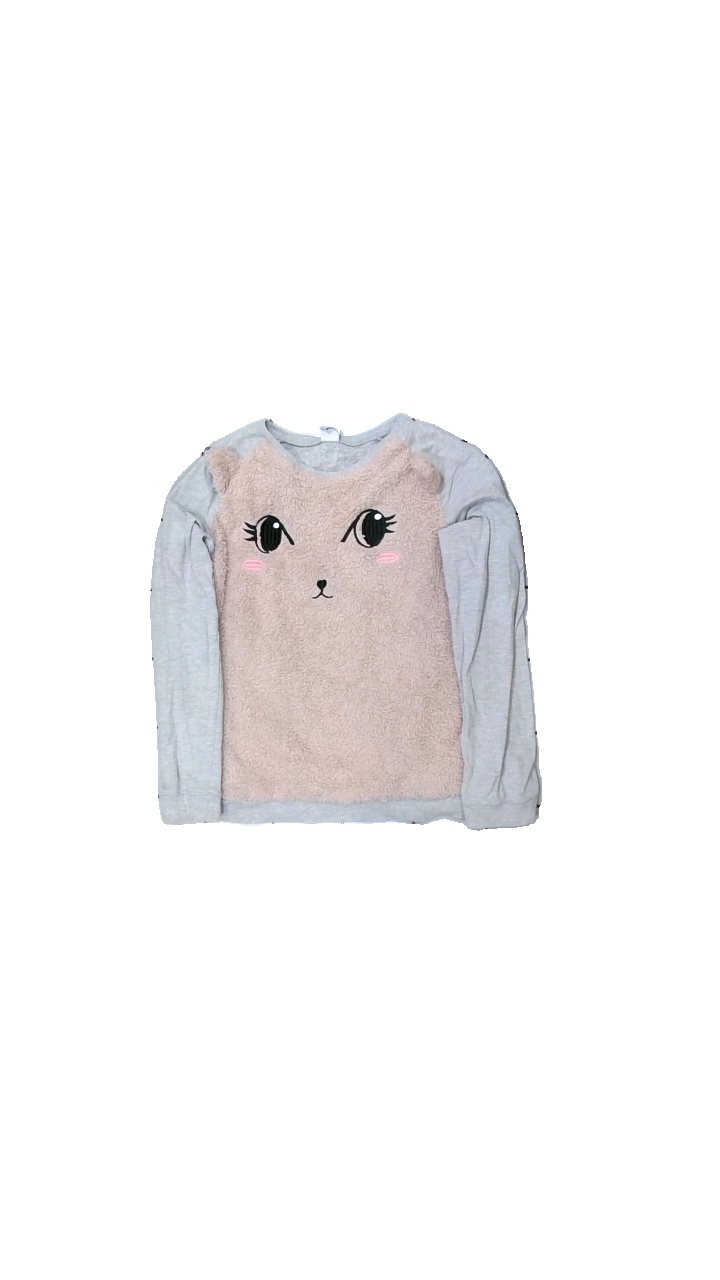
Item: Sweater (Children)
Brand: Lindex
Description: sweater
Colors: Grey, Pink, Black, White
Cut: C-collar
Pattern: Animal print
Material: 100% polyester
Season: All
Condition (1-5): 3
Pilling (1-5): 2
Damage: hål och smuts fläck
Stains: Minor
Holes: Minor
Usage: Export
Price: <50